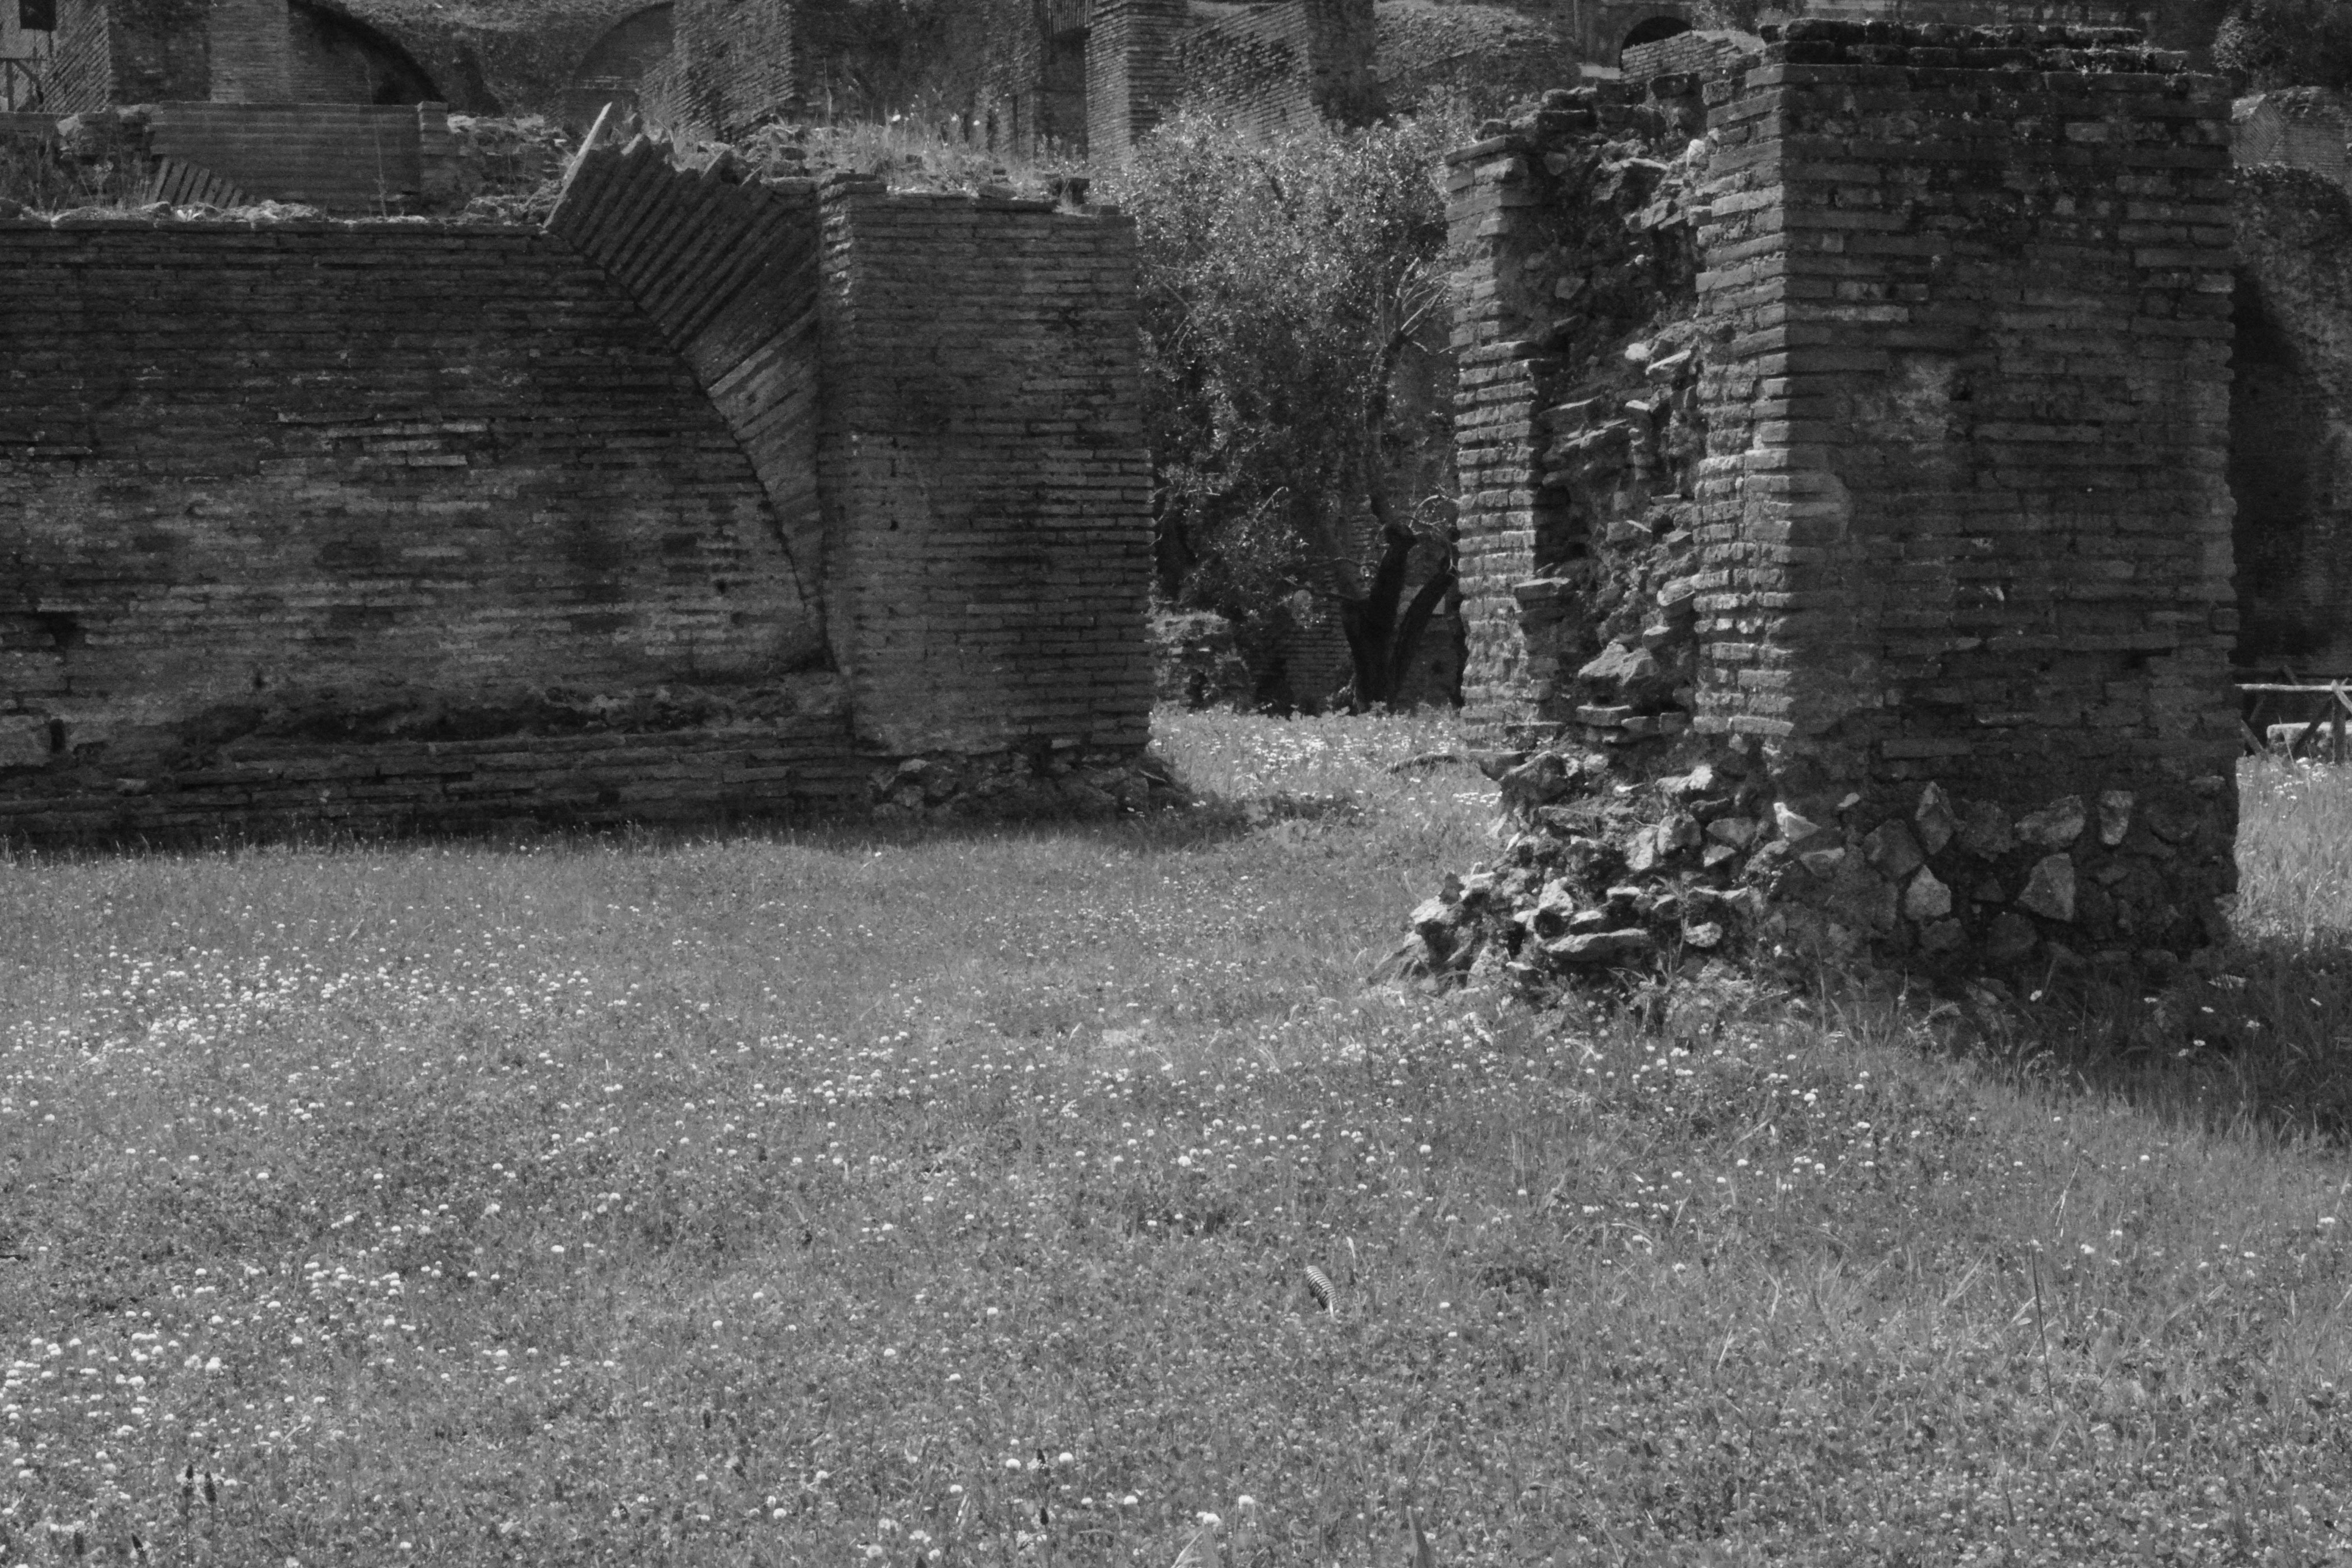
black and white, monochrome, ruins, monochrome photography, ancient history